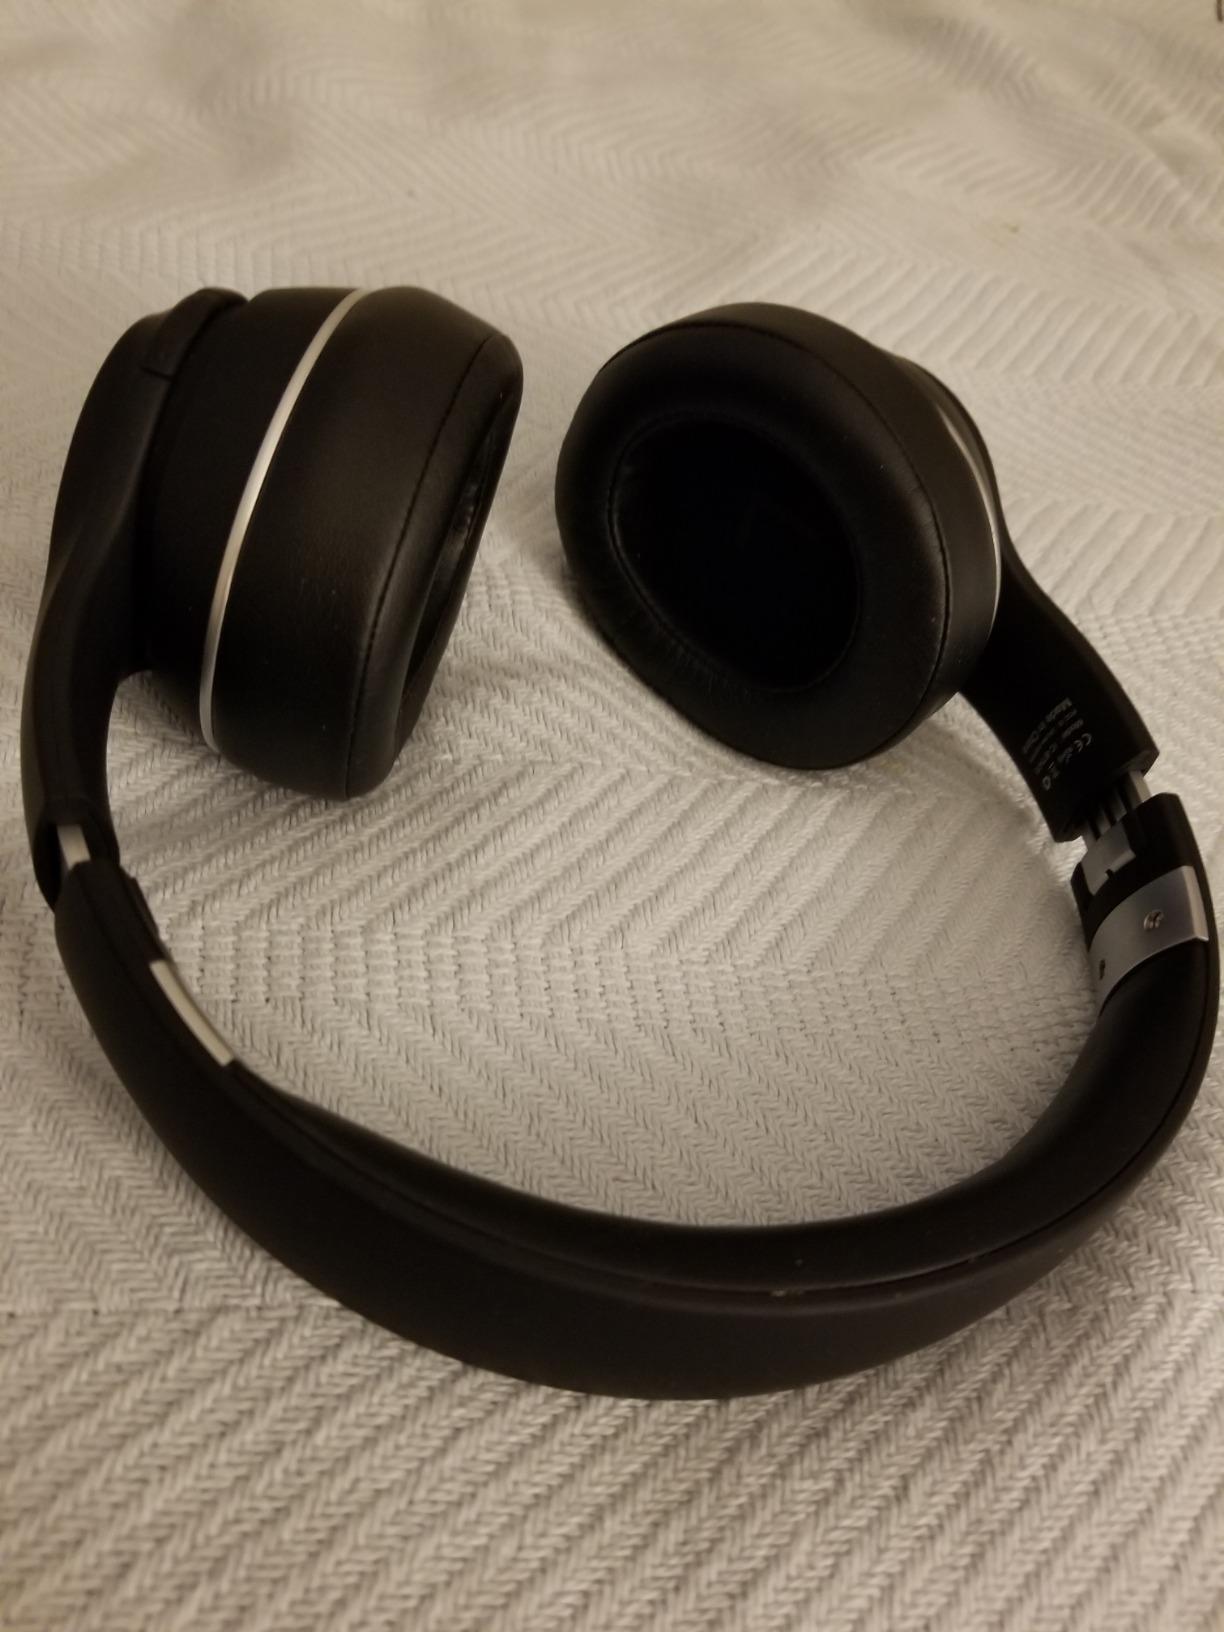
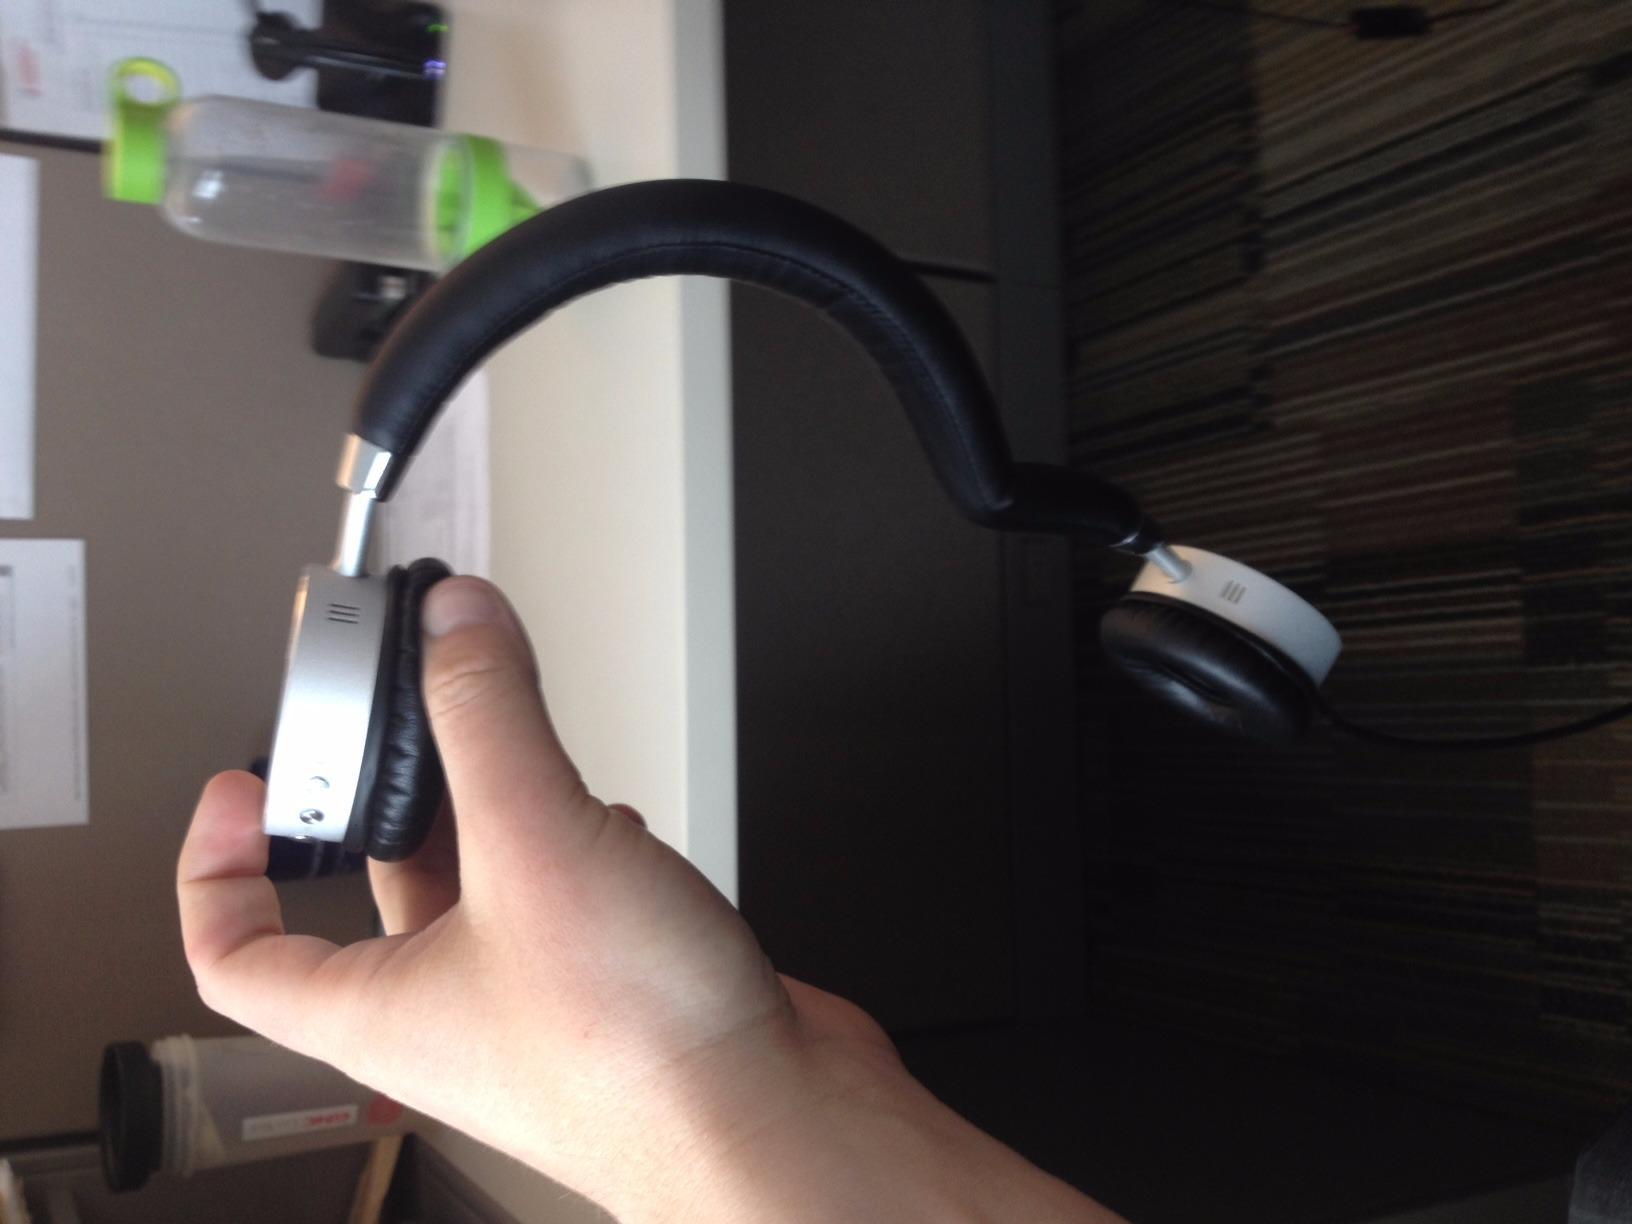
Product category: headphones
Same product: no